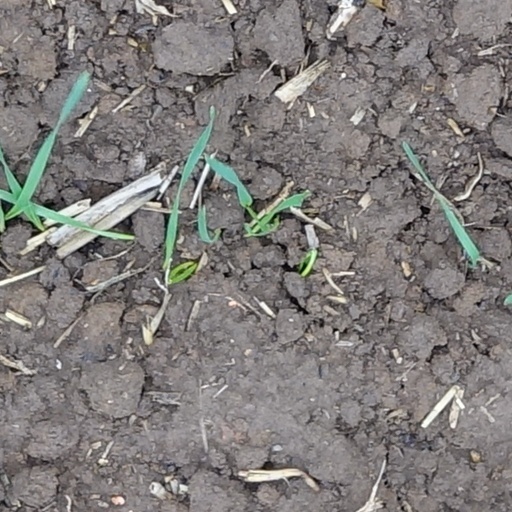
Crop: wheat